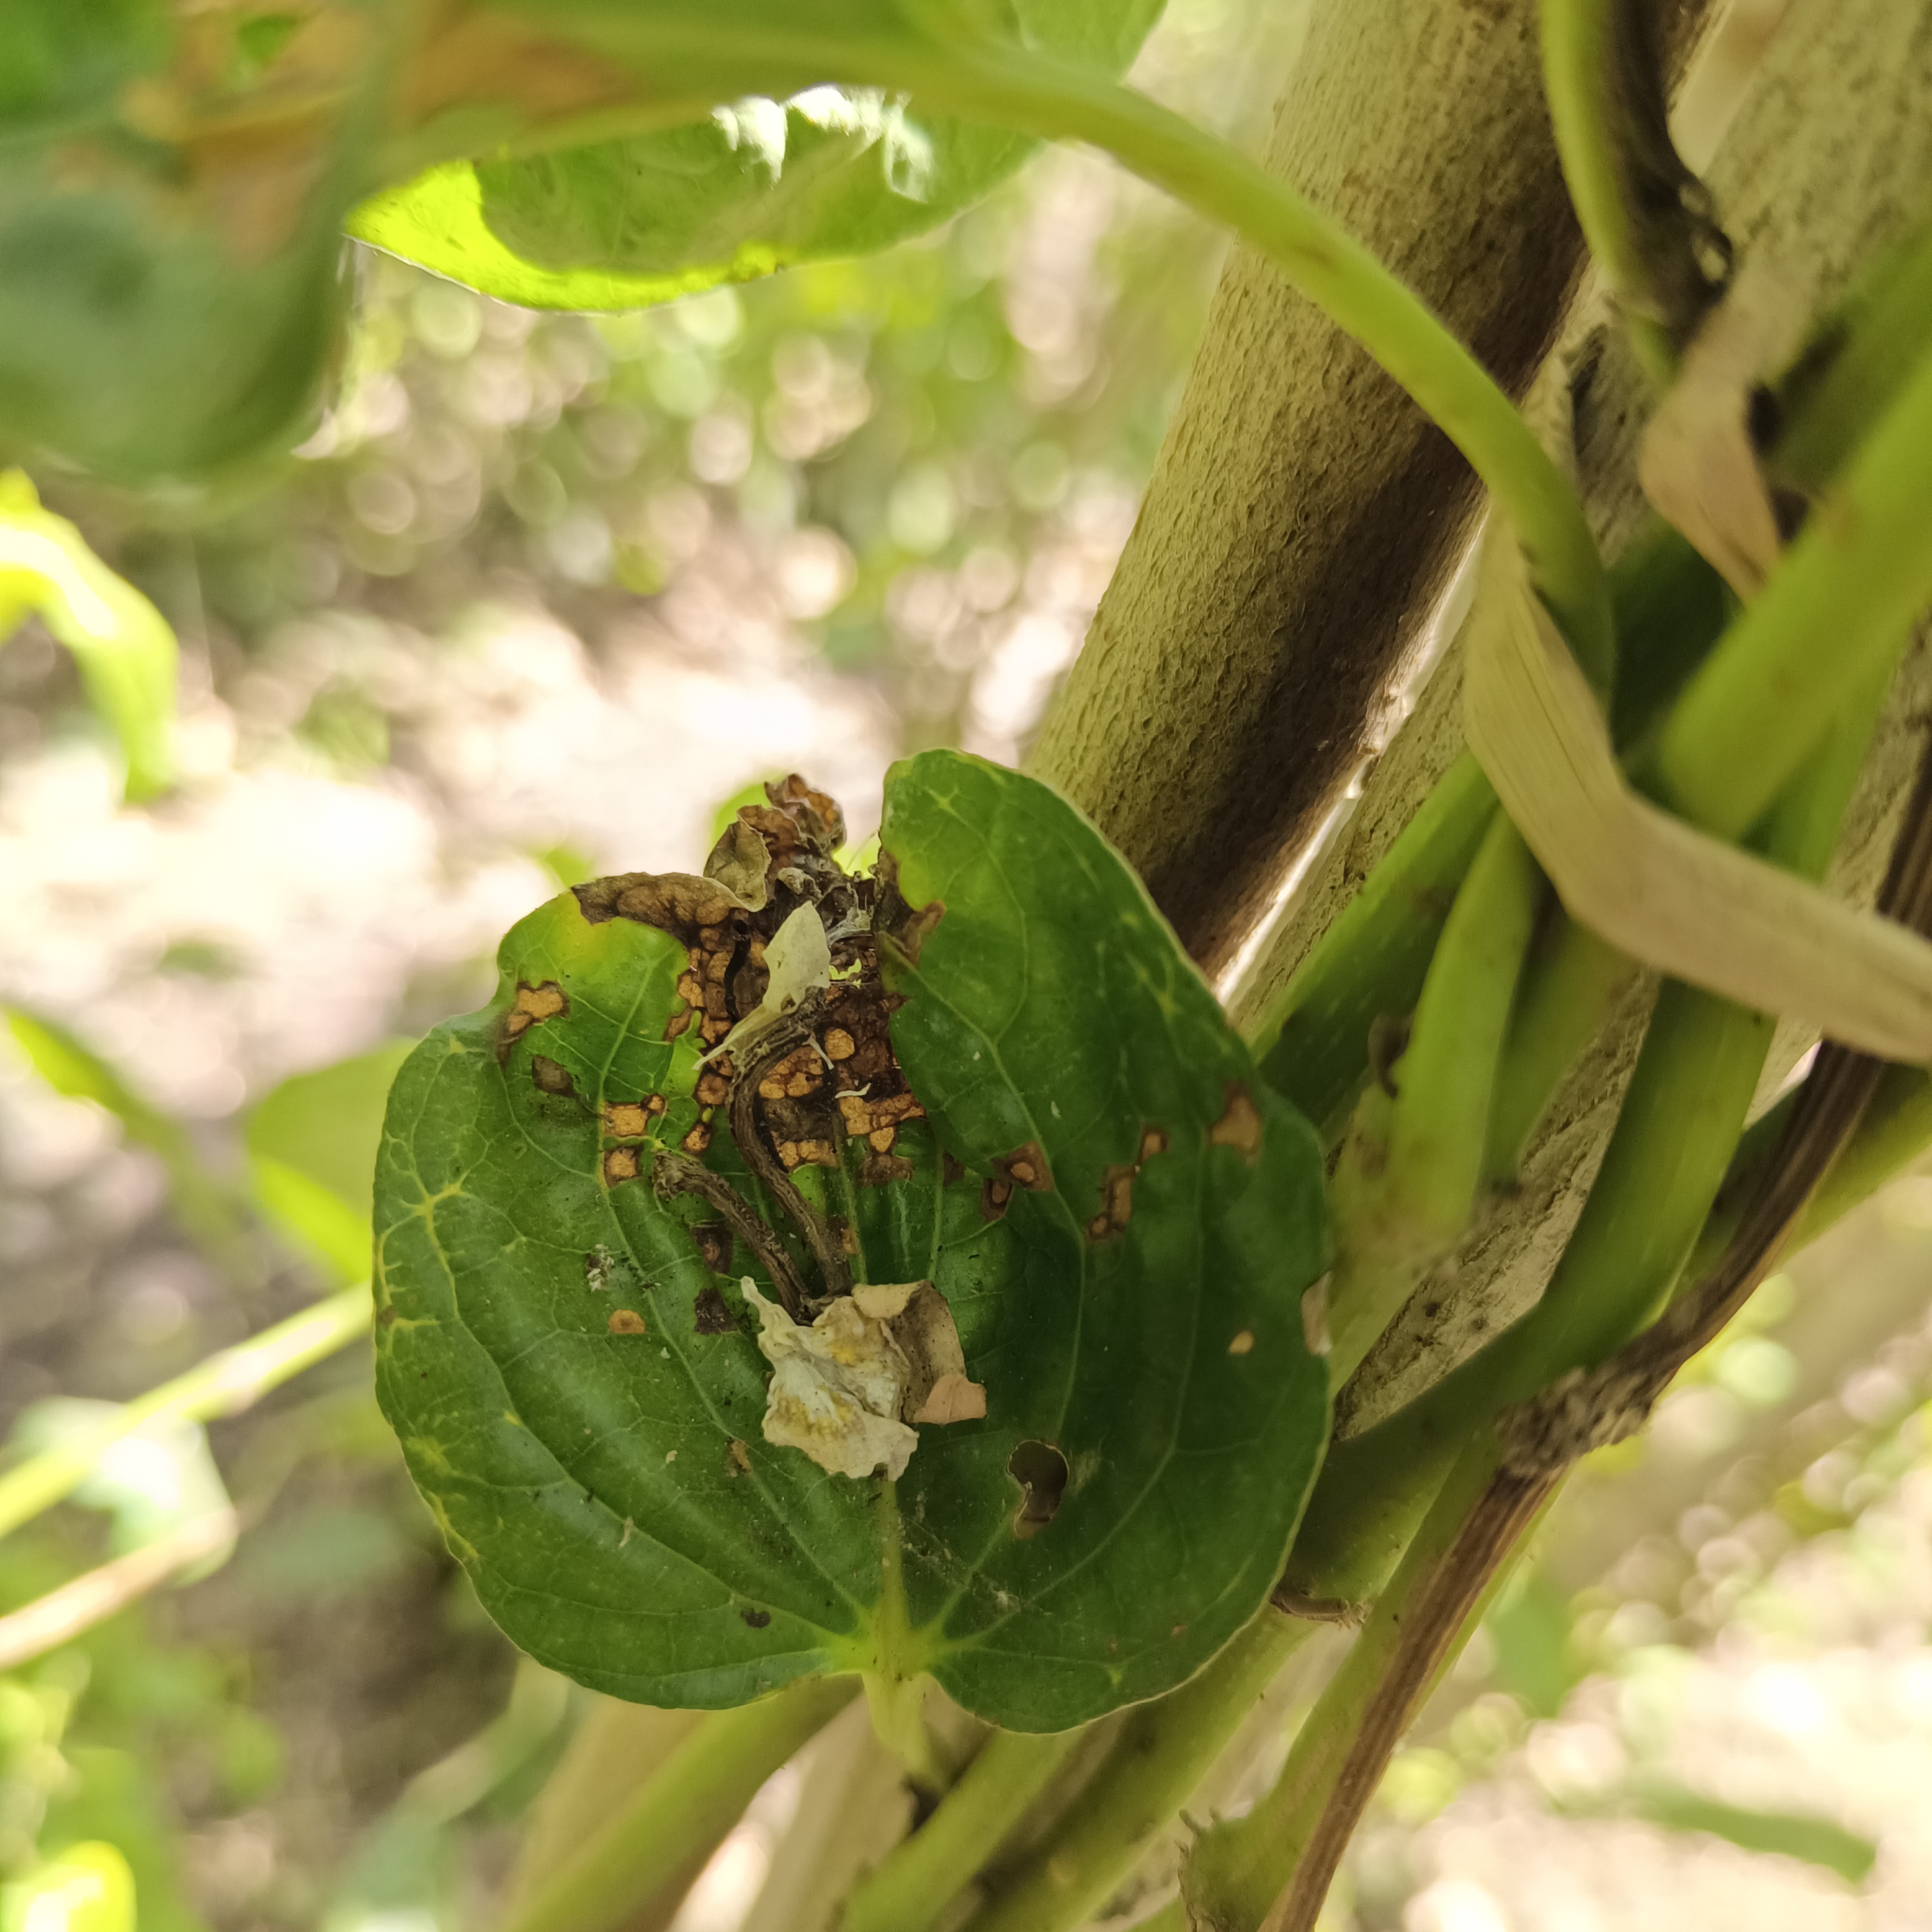
Label: Diseased